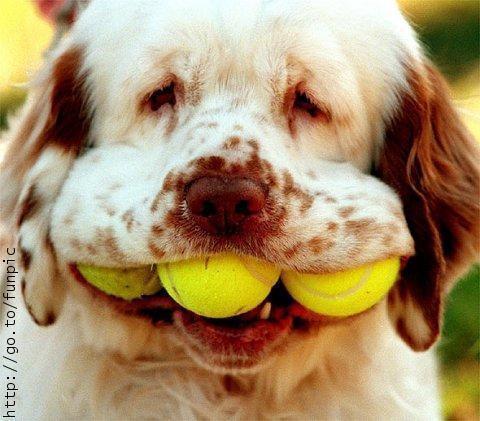
clumber